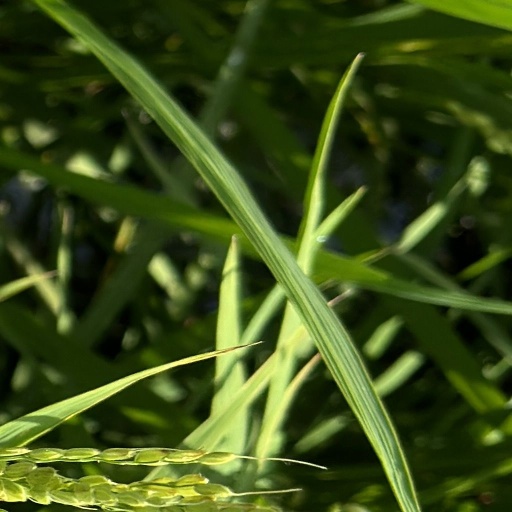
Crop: rice